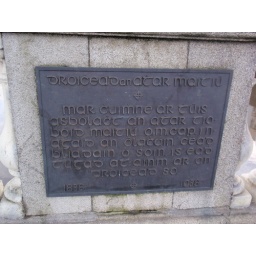
A sign on the bridge in Gaelic